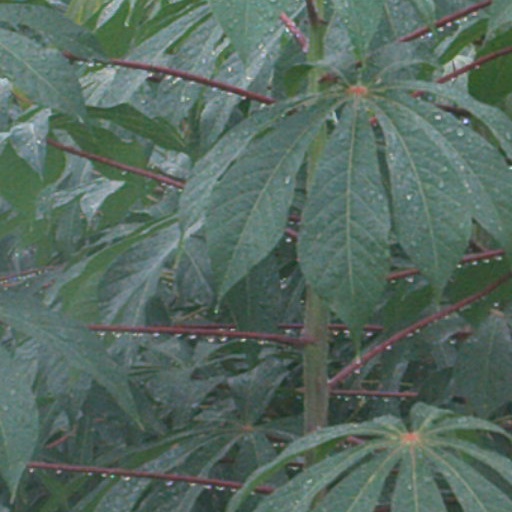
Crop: cassava